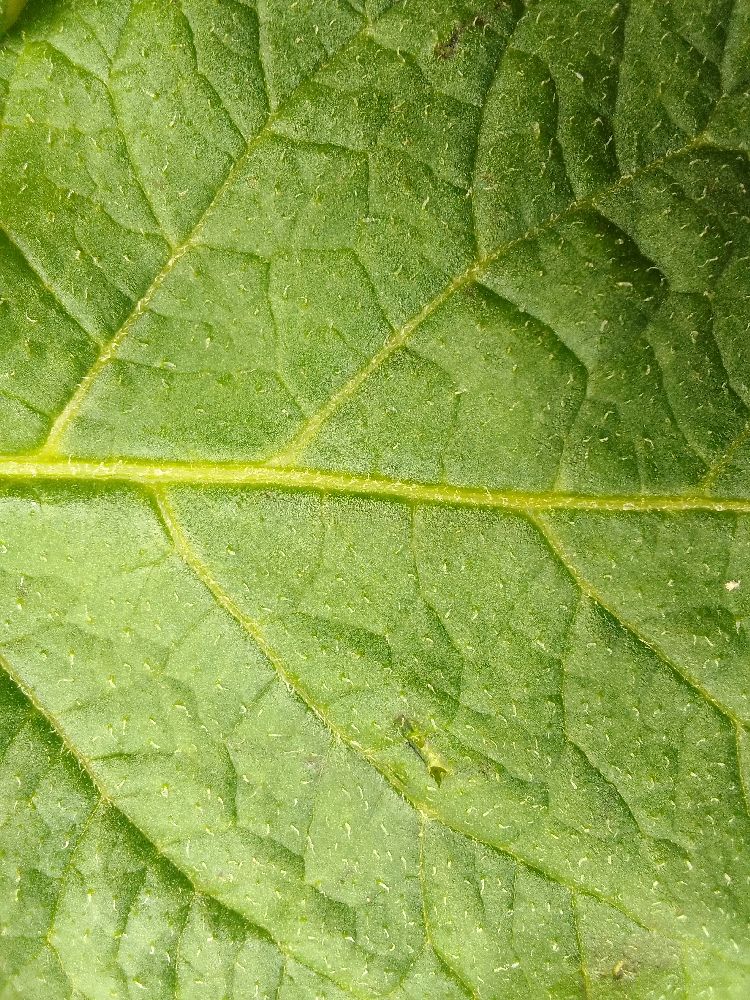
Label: Healthy